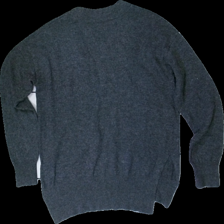
View: back
Type: Sweater
Category: Ladies
Brand: Gina Tricot
Colors: Grey
Material: 60% polyamide 40% polyester
Cut: Regular, V-collar
Size: S
Season: All
Stains: none
Price range: <50
Recommended usage: Export